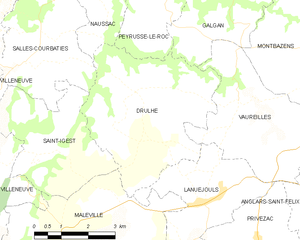
Drulhe est une commune française située dans le département de l'Aveyron en région Occitanie.